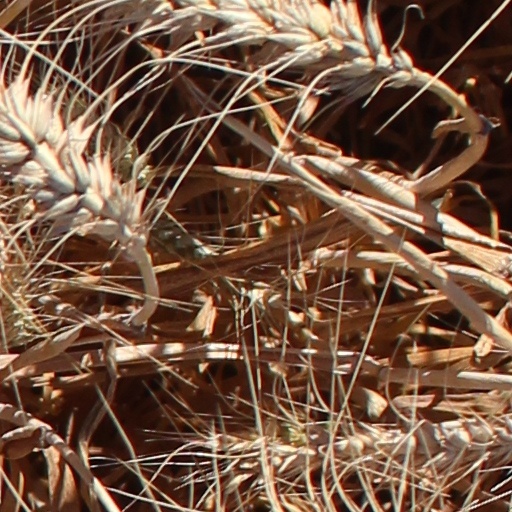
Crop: wheat